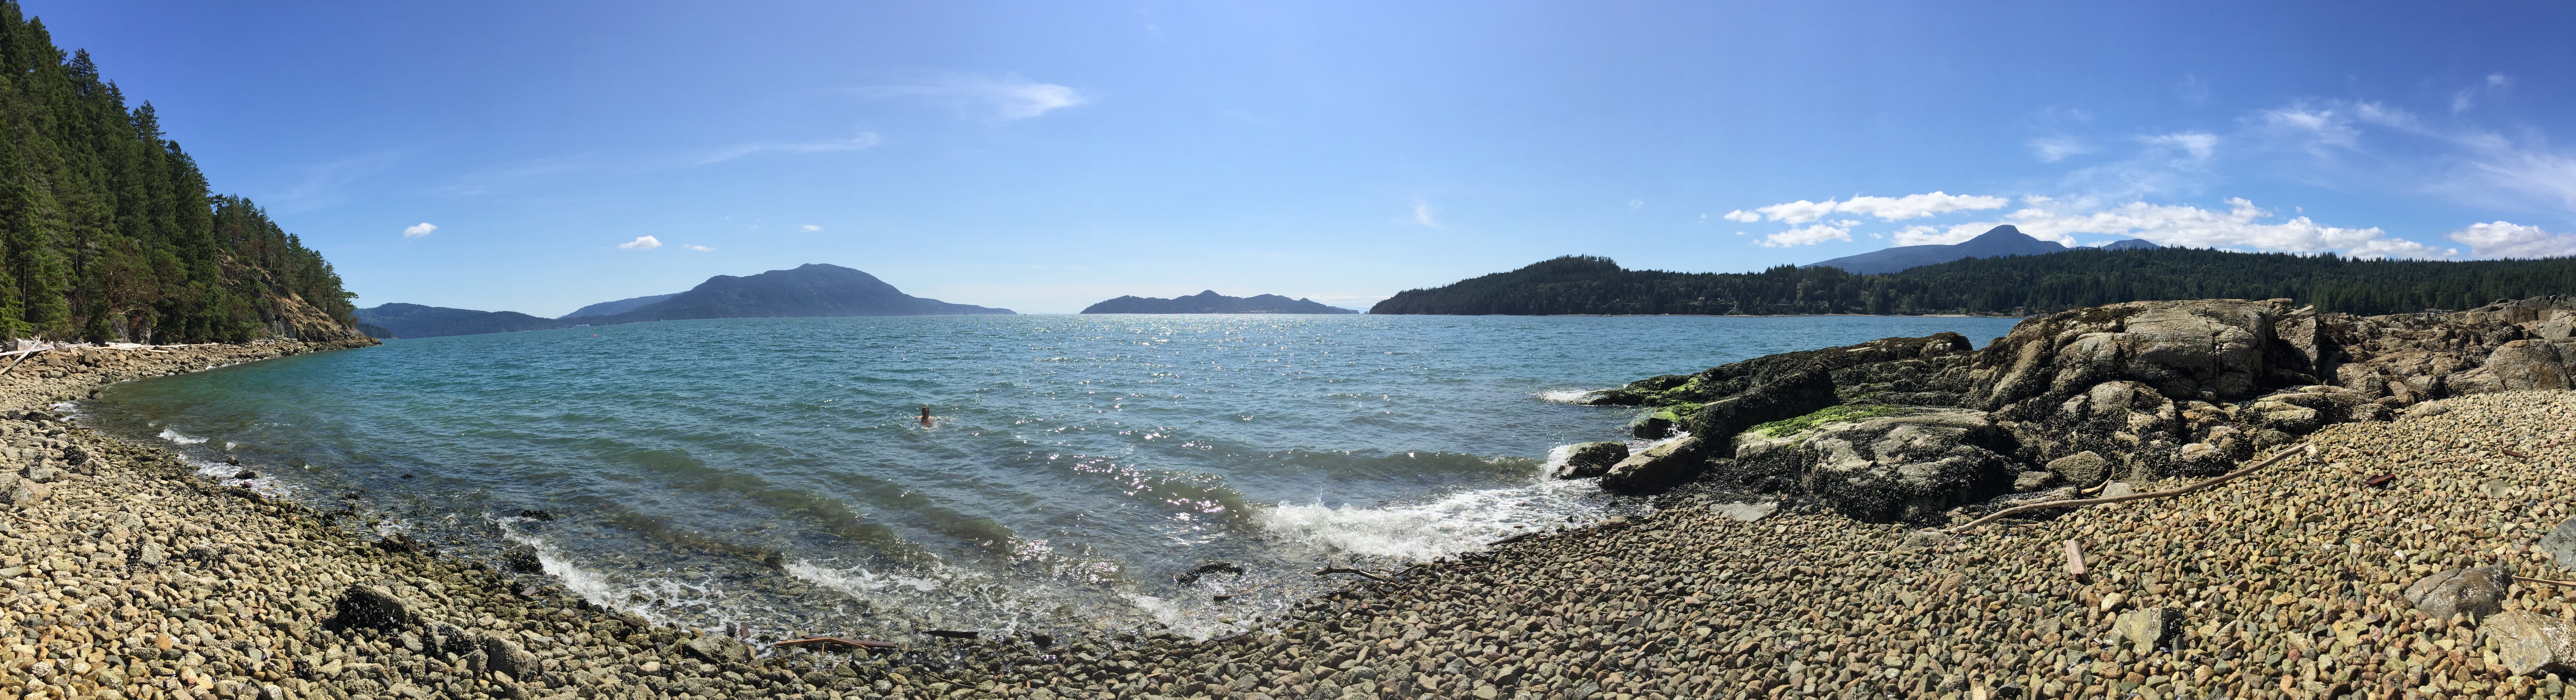
beach, landscape, sea, coast, water, nature, rock, lake, island, lonely, terrain, wide, ecosystem, landform, geographical feature